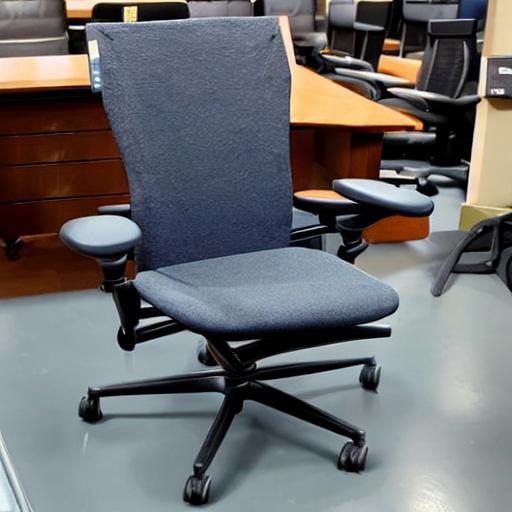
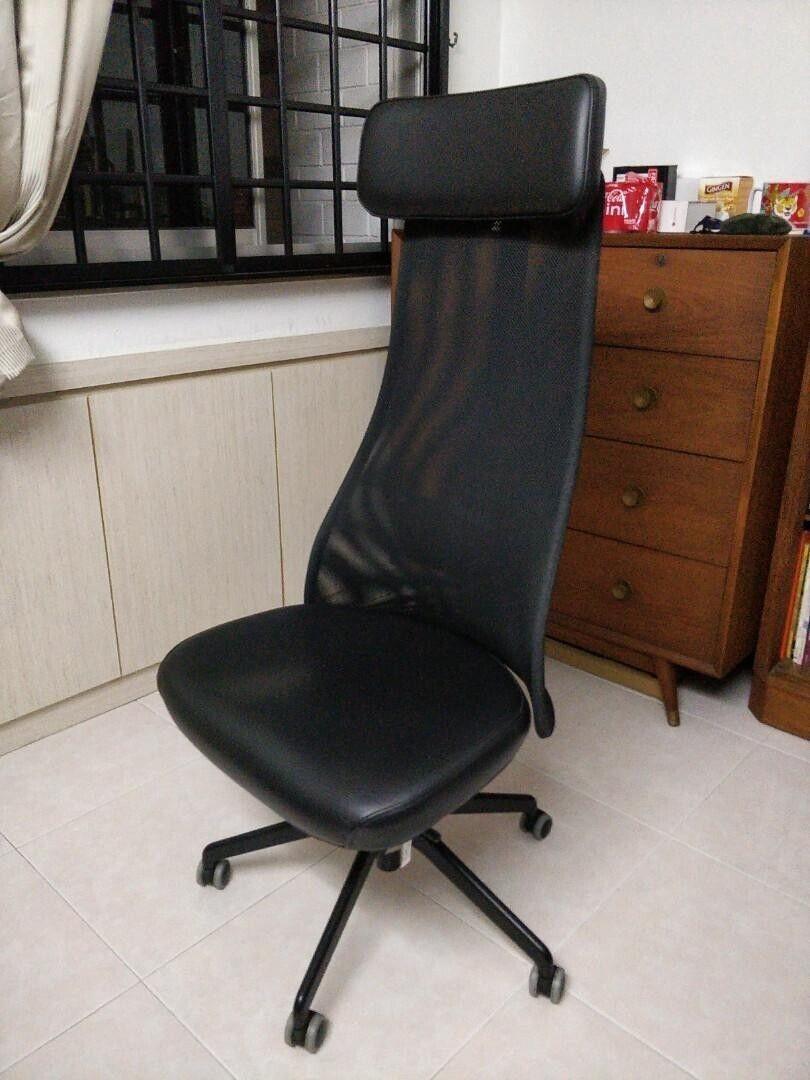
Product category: items_chair
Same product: no